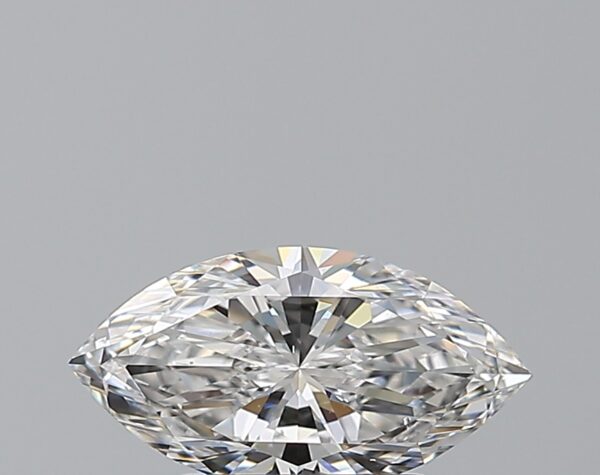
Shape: marquise
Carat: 1
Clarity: VS2
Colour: D
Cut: EX
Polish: EX
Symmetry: EX
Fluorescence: M
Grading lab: GIA
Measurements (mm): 10 x 5.26 x 3.29